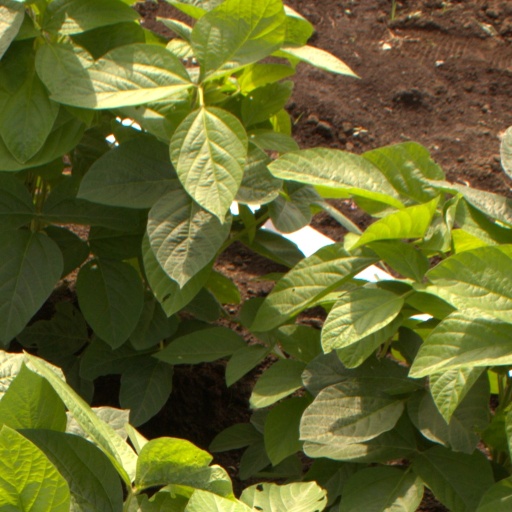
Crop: soybean